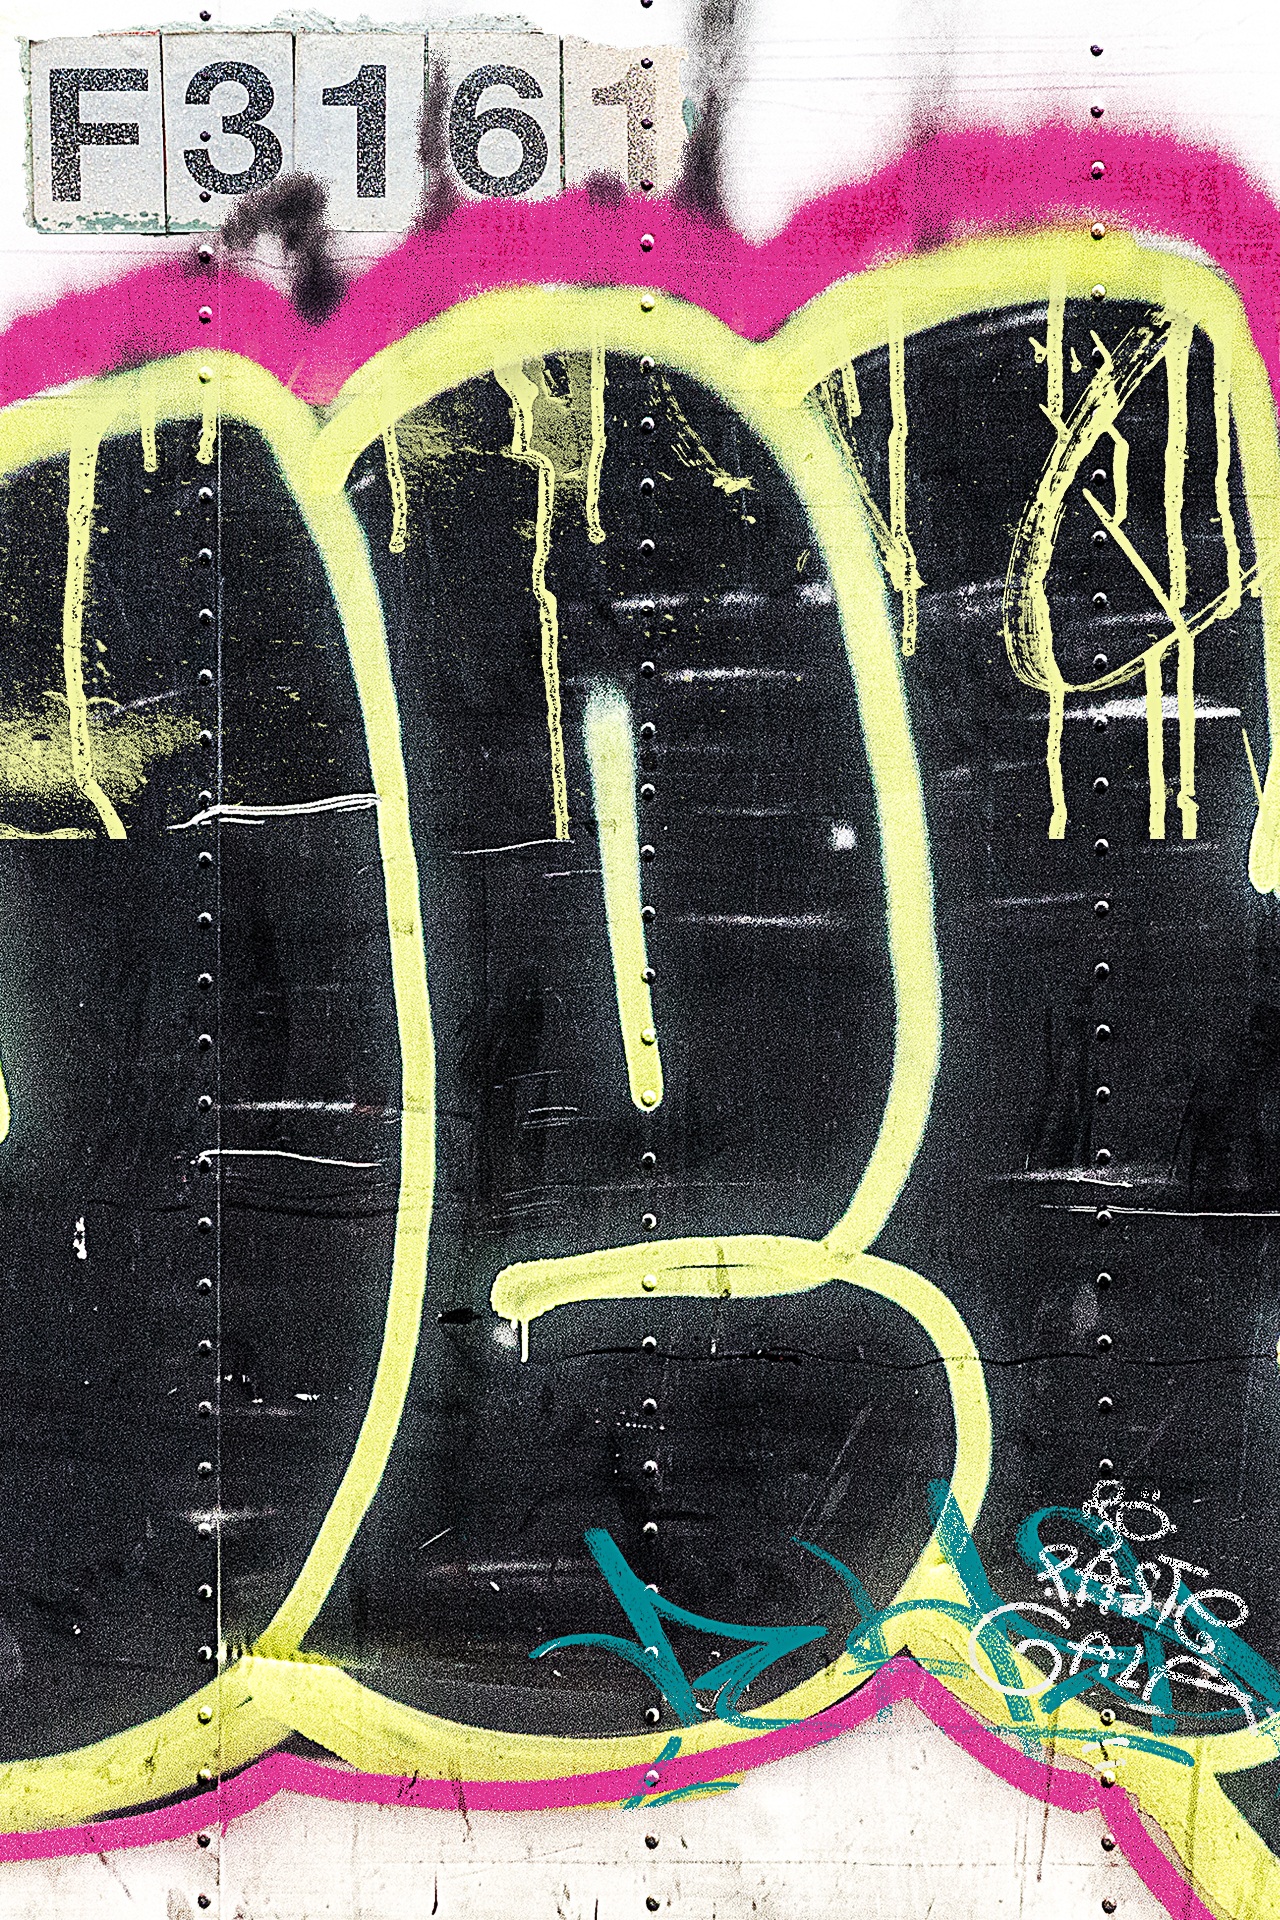
city, urban, artistic, grunge, graffiti, drip, street art, font, art, background, drawing, illustration, mural, spray paint, painted, tags, tagging, graffiti wall, graffiti art, album cover, paint drips